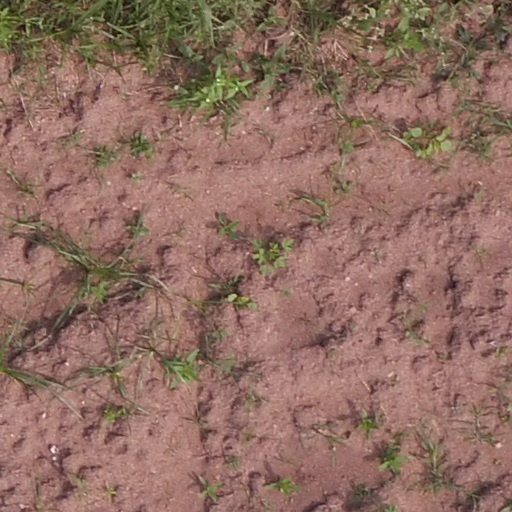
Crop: maize; corn